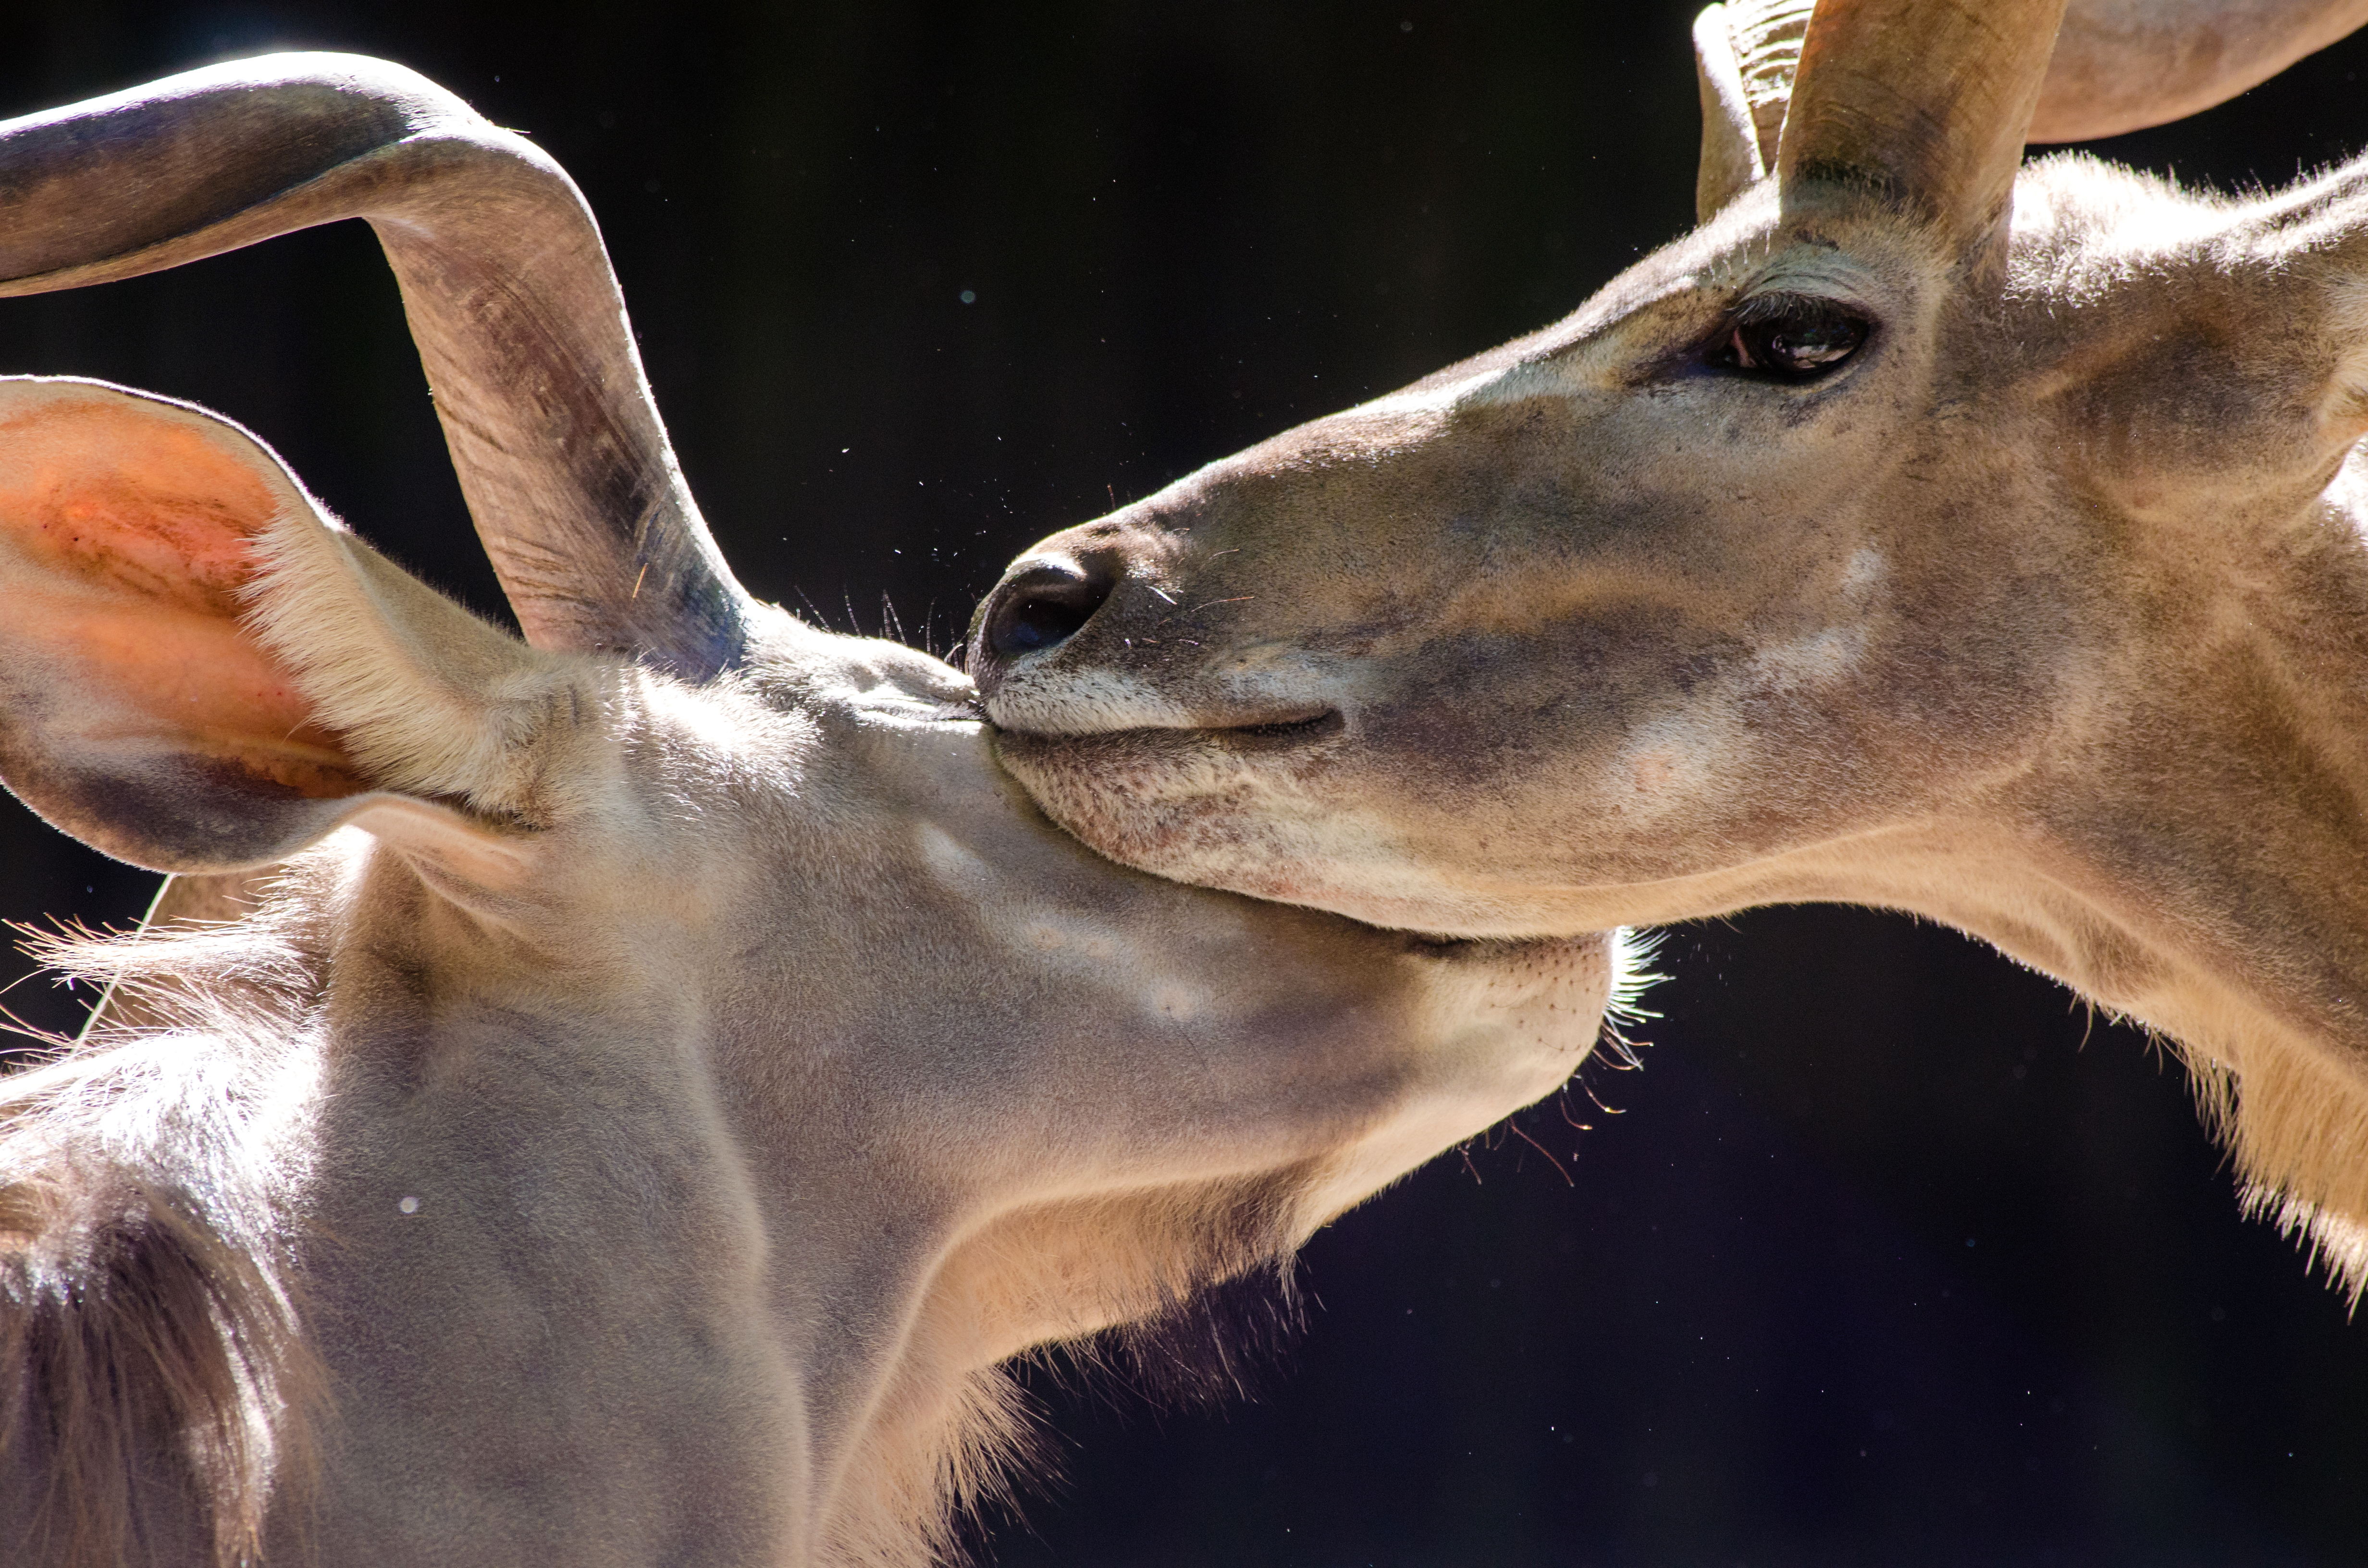
bokeh, animal, wildlife, deer, zoo, mammal, fauna, antelope, giraffe, vertebrate, tier, greater, tierpark, horns, antilope, hrner, groser, kudu, giraffidae, white tailed deer